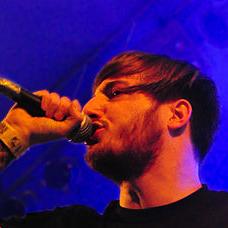
Age: 28